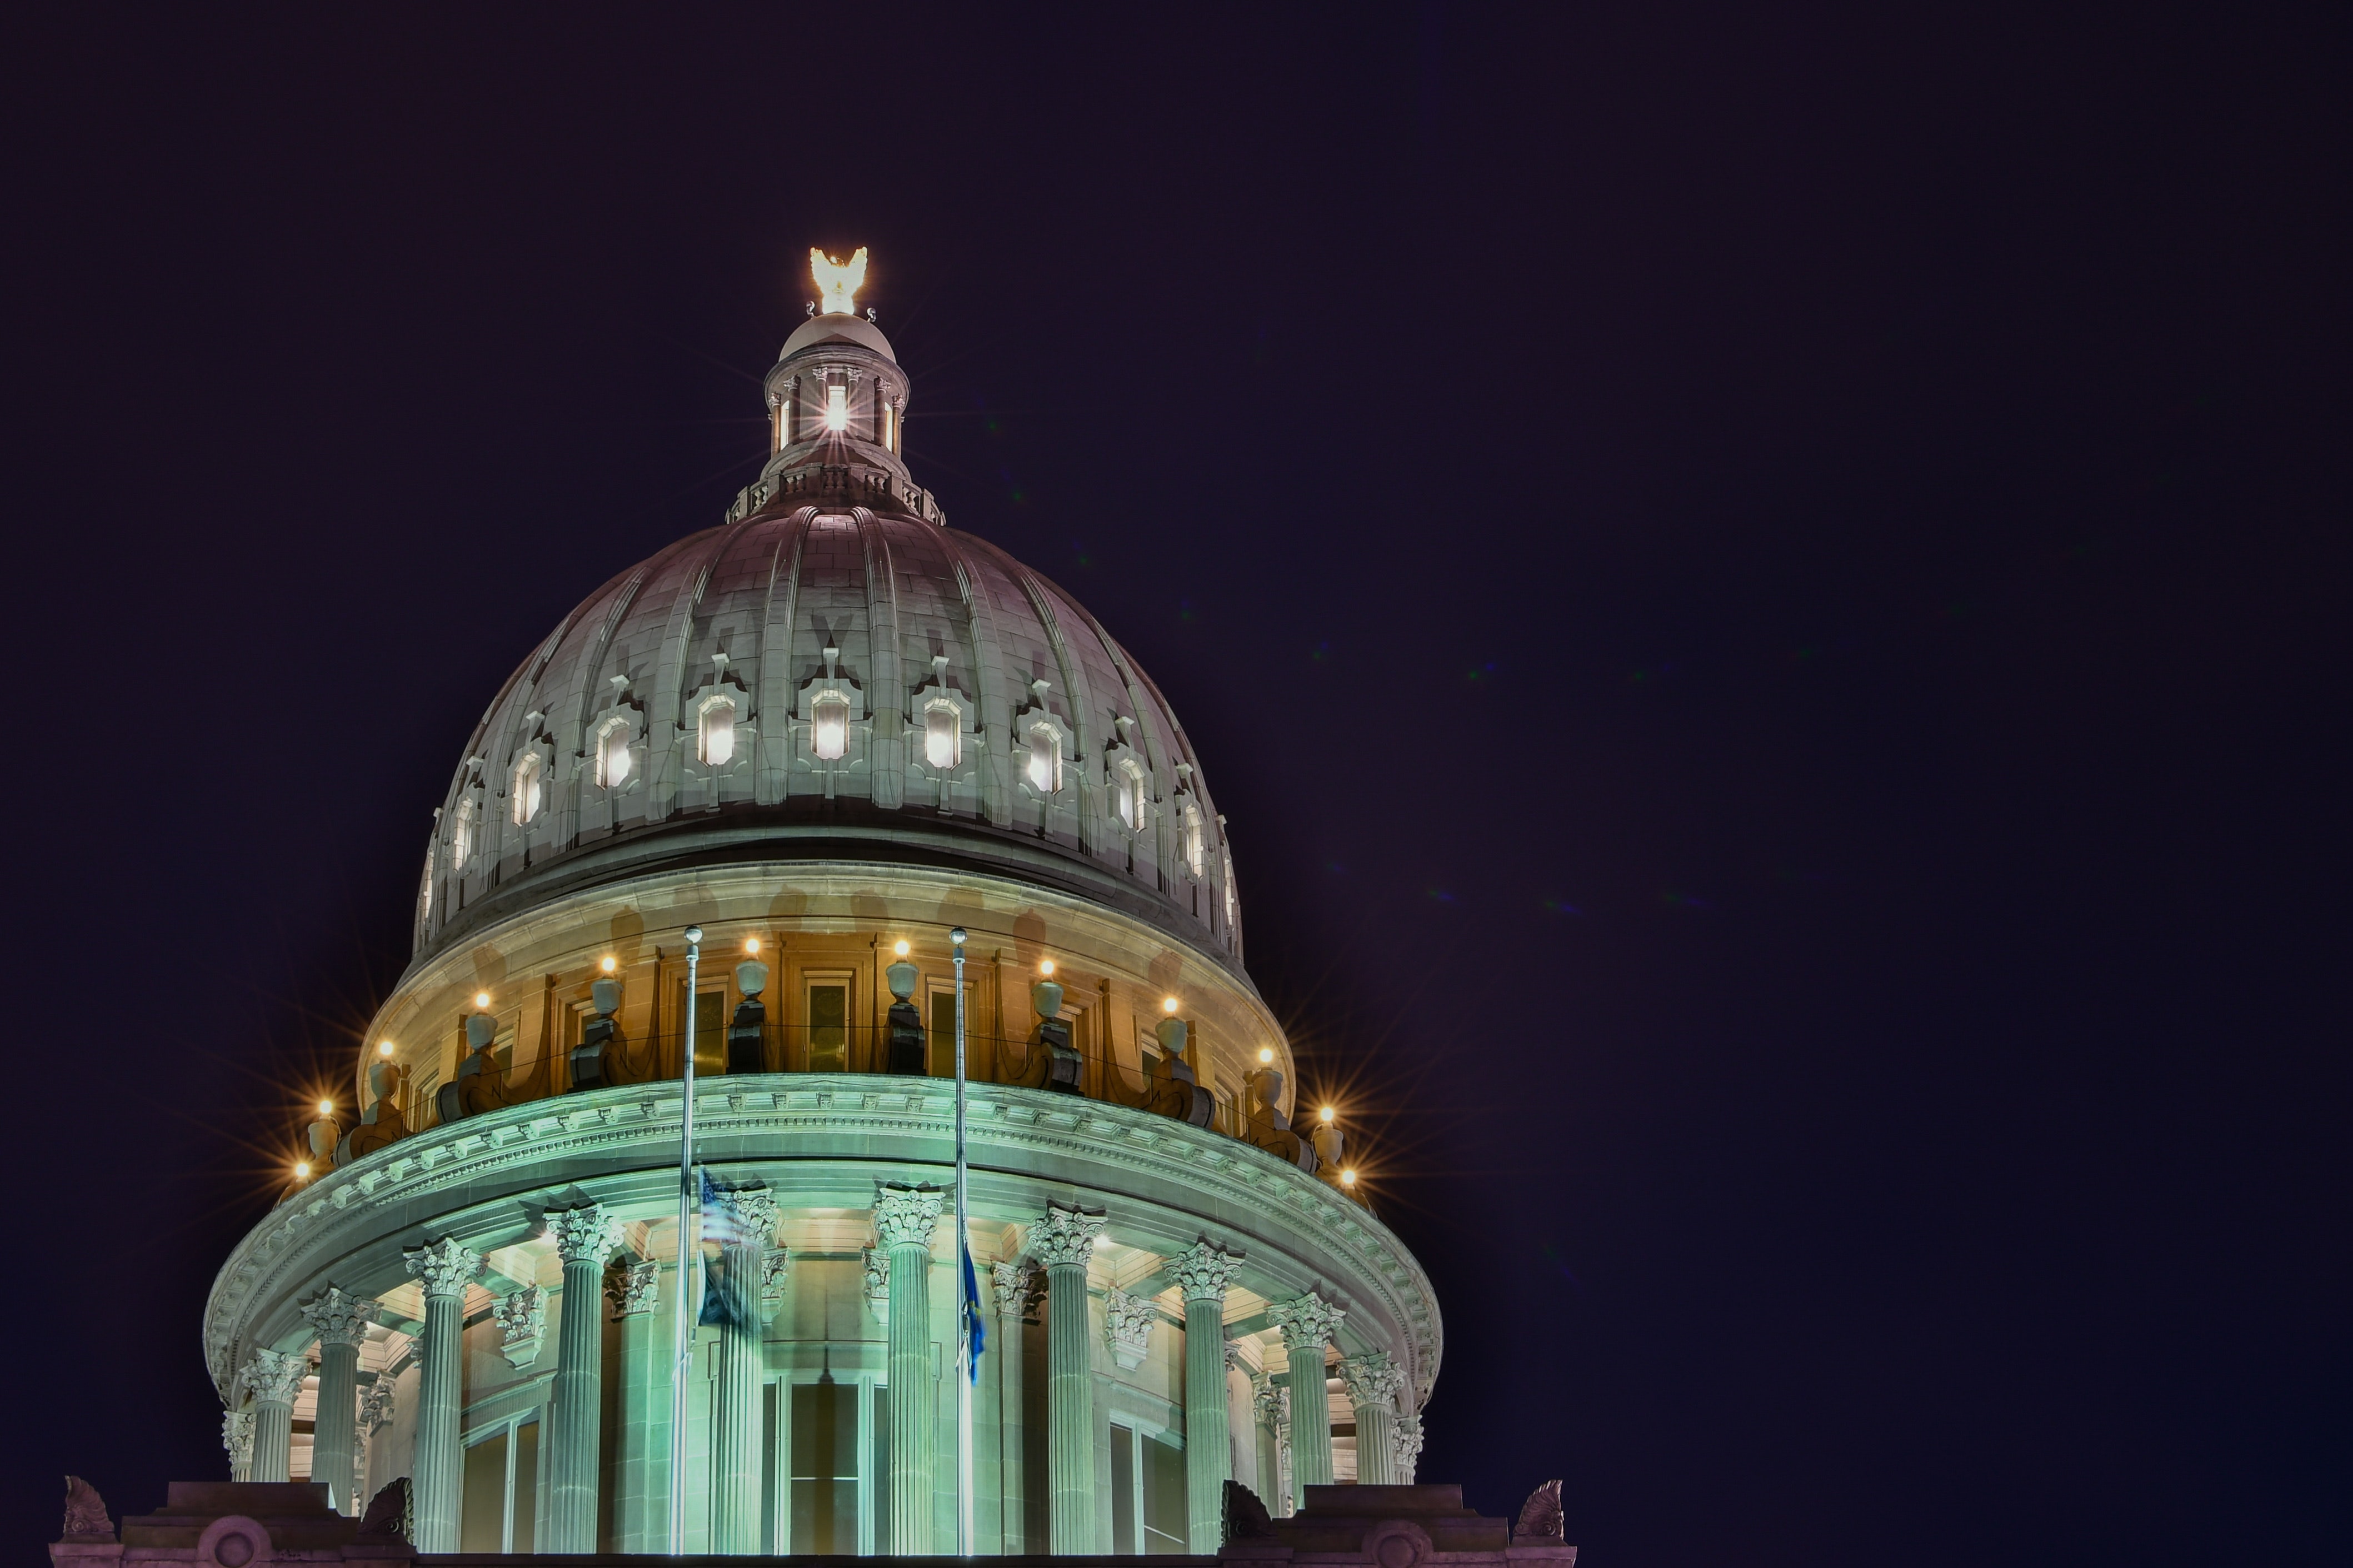
landmark, dome, architecture, night, building, byzantine architecture, place of worship, classical architecture, city, basilica, metropolis, facade, tourist attraction, tower, historic site, baptistery, symmetry, tourism, church